Pavel Ulitin

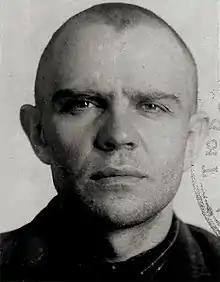

Pavel Pavlovich Ulitin (31 May 1918 – 24 of May 1986) was a Russian underground writer.